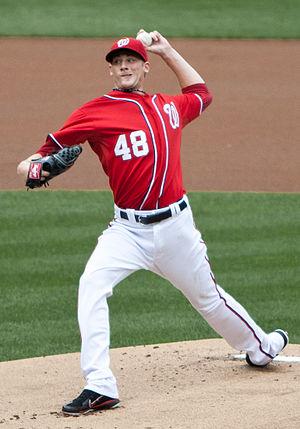
Ross Emery Detwiler est un lanceur gaucher des Athletics d'Oakland de la Ligue majeure de baseball.